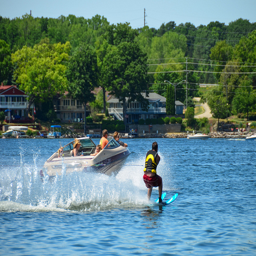
A crowd of people riding boats and skis on water.
A person that is having some fun in the water.
A boat moves across a lake towing a waterskier.
A person water skiing behind a boat full of people.
a water skier with blue skis is skiing and a boat trees and houses